Point bar

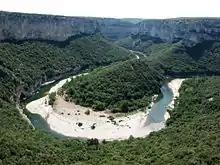
Point bar at a river meander: the Cirque de la Madeleine in the Gorges de l'Ardèche, France.

Any fluid, including water in a stream, can only flow around a bend in vortex flow. In vortex flow the speed of the fluid is fastest where the radius of the flow is smallest, and slowest where the radius is greatest. (Tropical cyclones, tornadoes, and the spinning motion of water as it escapes down a drain are all visible examples of vortex flow.) In the case of water flowing around a bend in a stream the secondary flow in the boundary layer along the floor of the stream does not flow parallel to the banks of the stream but flows partly across the floor of the stream toward the inside of the stream (where the radius of curvature is smallest). This movement of the boundary layer is capable of sweeping and rolling loose particles including sand, gravel, small stones and other submerged objects along the floor of the stream toward the point bar.